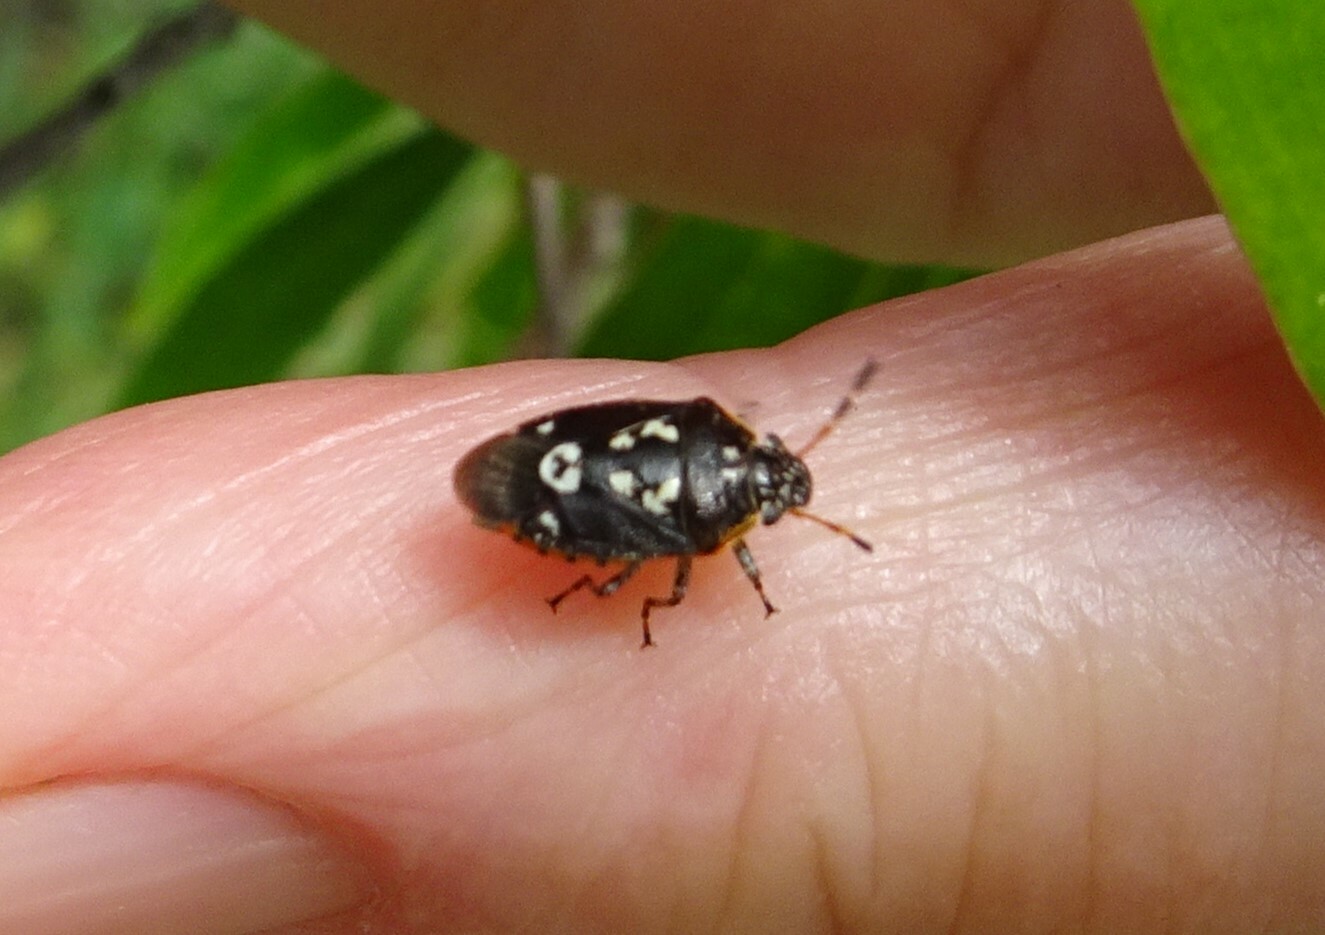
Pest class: stink_bug